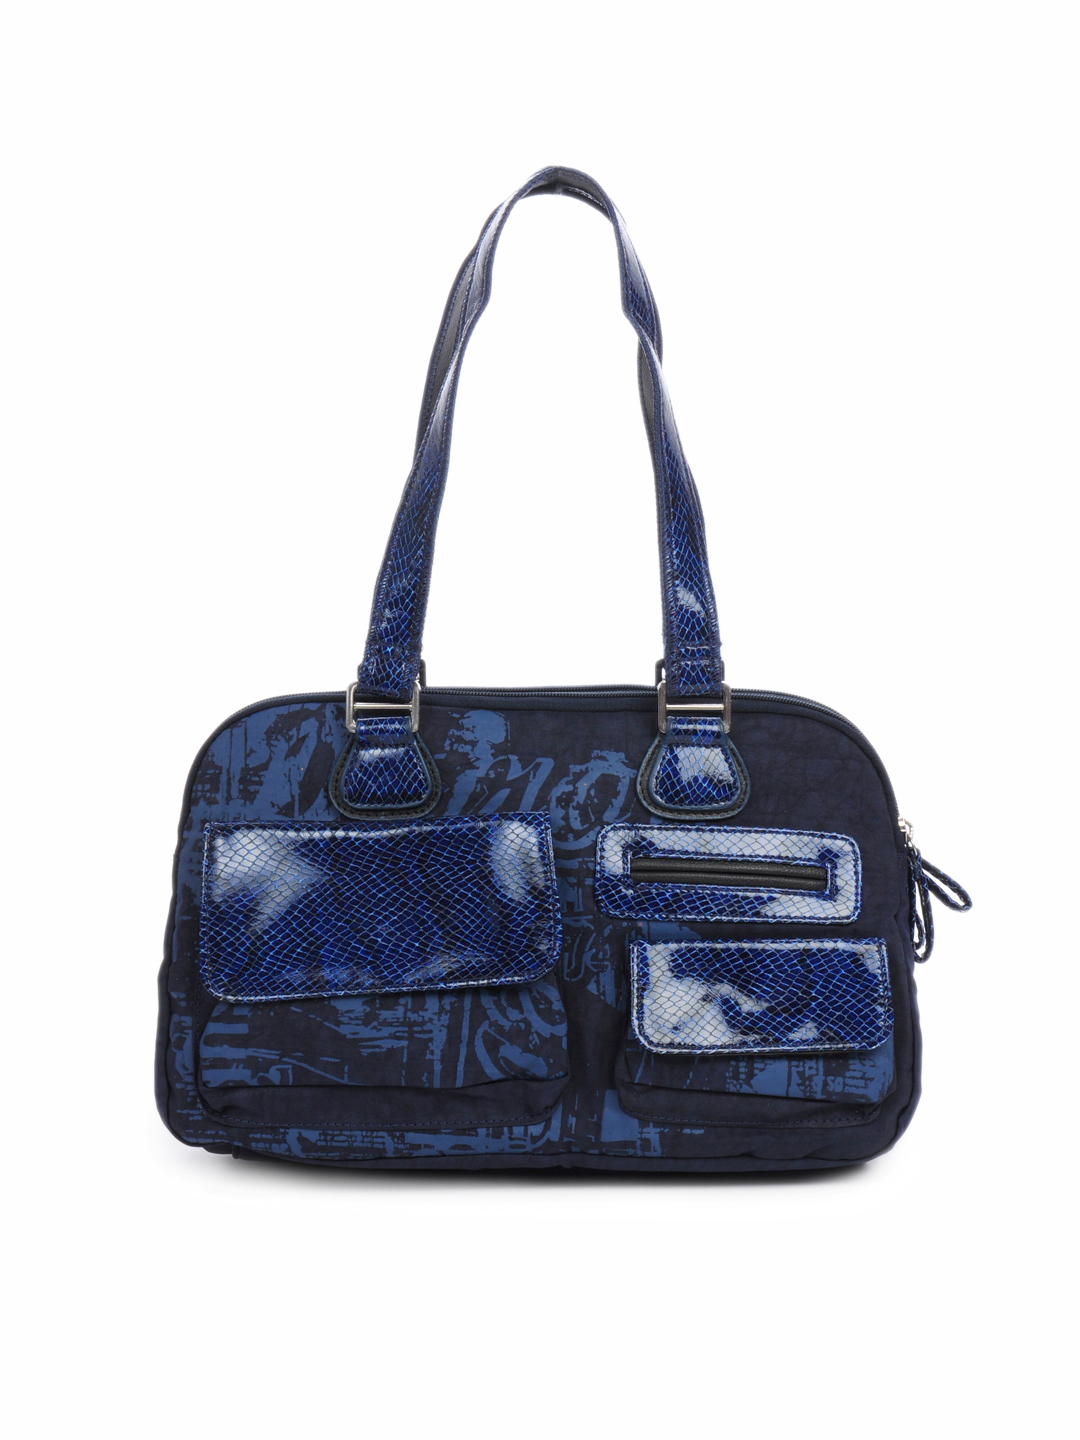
Baggit Women Galaxy Exel Navy Blue Handbag
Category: Accessories / Bags / Handbags
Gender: Women
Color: Navy Blue
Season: Winter 2015
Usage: Casual